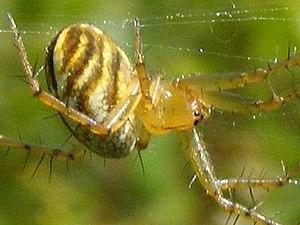
Mangora gibberosa
Mangora gibberosa est une espèce d'araignées aranéomorphes de la famille des Araneidae.